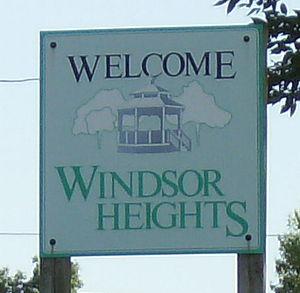
Windsor Heights est une ville du comté de Polk, en Iowa, aux États-Unis. Elle est incorporée le 19 juillet 1941.